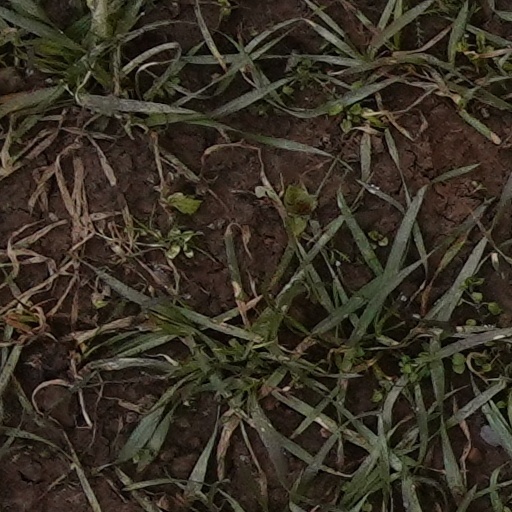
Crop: wheat